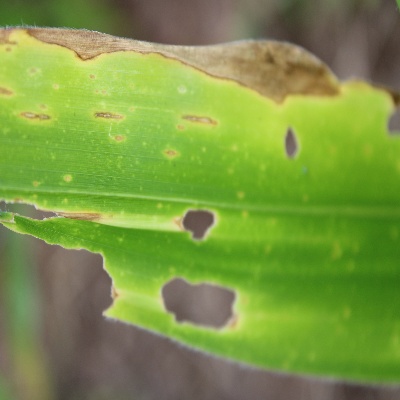
Crop: Maize
Condition: leaf blight